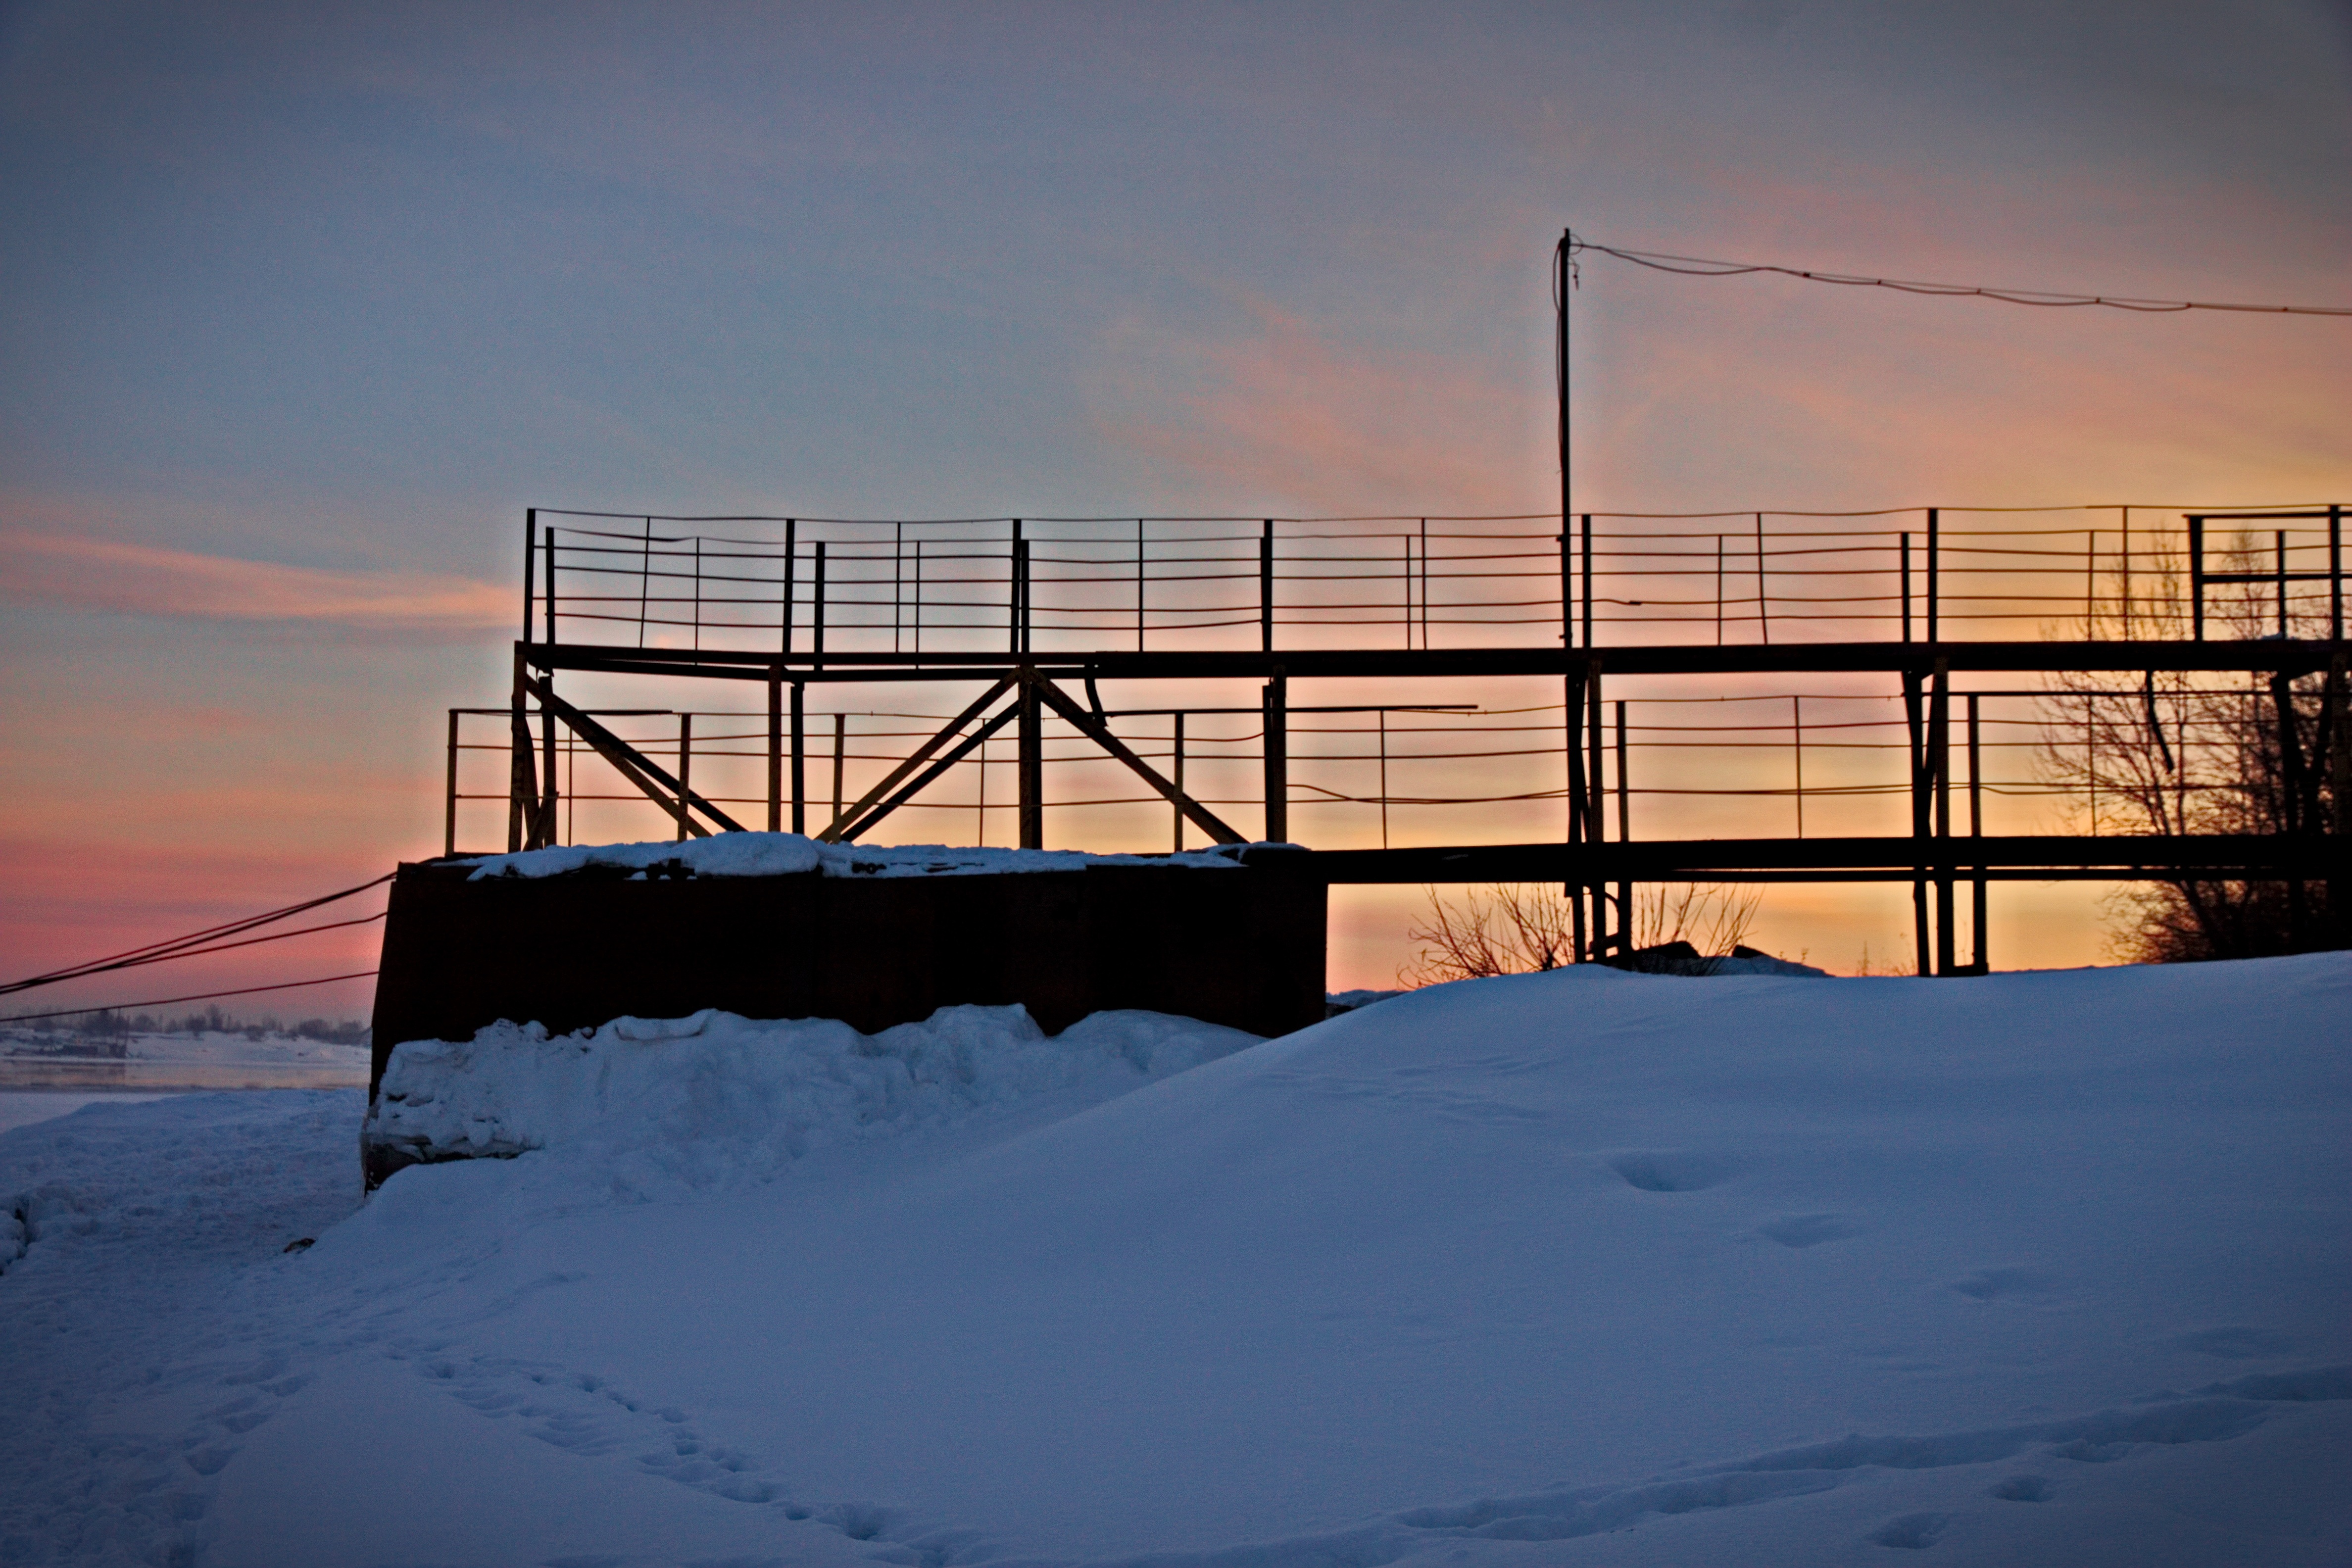
sea, snow, winter, sky, sunrise, sunset, bridge, sunlight, morning, wave, dawn, dusk, ice, evening, reflection, weather, season, shape